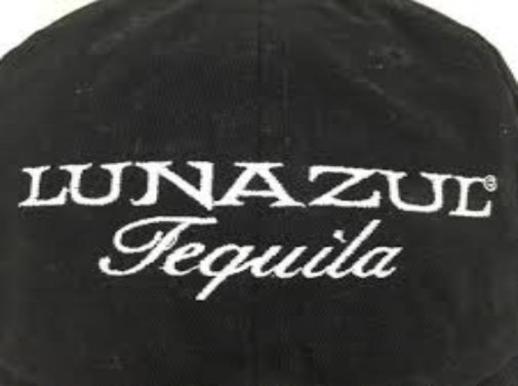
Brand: lunazul
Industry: Food